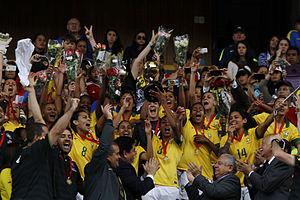
La Copa América féminine 2014 est la septième édition de la Copa América féminine. Elle se déroule du 11 au 28 septembre 2014 en Équateur.